Lynika Strozier

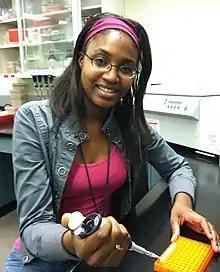
Strozier in 2011

Lynika Strozier (August 28, 1984 – June 7, 2020) was an American researcher and scientist who died from COVID-19 in June 2020, during the COVID-19 pandemic in Illinois.